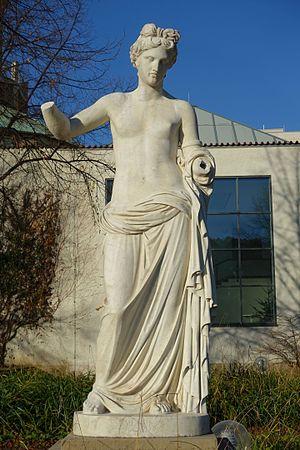
La Vénus d'Arles est une sculpture en marbre dégagée en 1651, lors de la fouille des vestiges romains proches du théâtre antique d'Arles. Elle représente probablement la déesse Aphrodite. À l'époque de sa découverte elle fut l'antique de référence, mais aujourd'hui la restauration effectuée par Girardon au XVIIᵉ siècle suscite des réserves bien que sa portée ait été très exagérée. À ce titre, elle témoigne de l'évolution de la science archéologique. Alors qu'il s'agit vraisemblablement d'une copie romaine, elle constitue l'une des traces majeures de la sculpture du second classicisme grec rattachée à l'œuvre de Praxitèle. On lui reconnaît d'être un type iconographique pour certaines répliques et statues semblables. Elle pourrait être l'une des sources d'inspiration du mythe de l'Arlésienne.